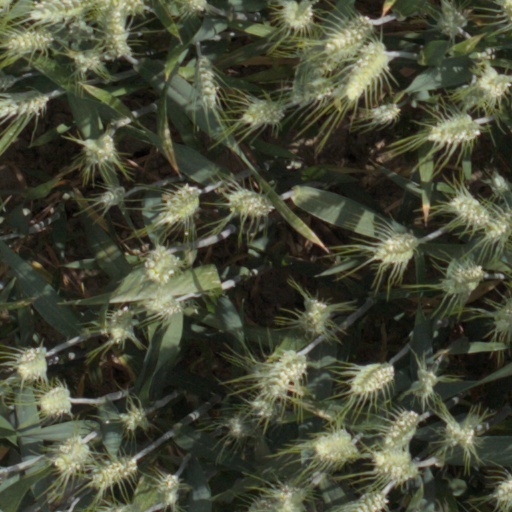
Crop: wheat